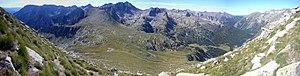
Le Portarró d'Espot, ou port d'Espot ou col d'Espot en français, est un col de montagne du massif des Encantats dans la chaîne des Pyrénées, situé administrativement dans la province de Lérida en Catalogne, en Espagne. Il culmine à 2 428 m d'altitude.